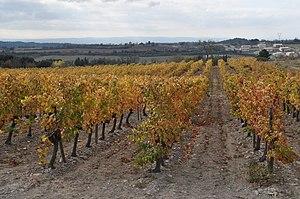
Parcelle de vigne (mois de novembre)
Le Cabardès, en occitan Cabardés, est une région du département de l'Aude en France. Onze communes le portent aujourd’hui dans leur nom. Il s'étend des pentes de la Montagne Noire, au nord, jusque près de Carcassonne. Son point culminant, à 1 210 mètres d'altitude, est le pic de Nore sur le contrefort du Massif central.